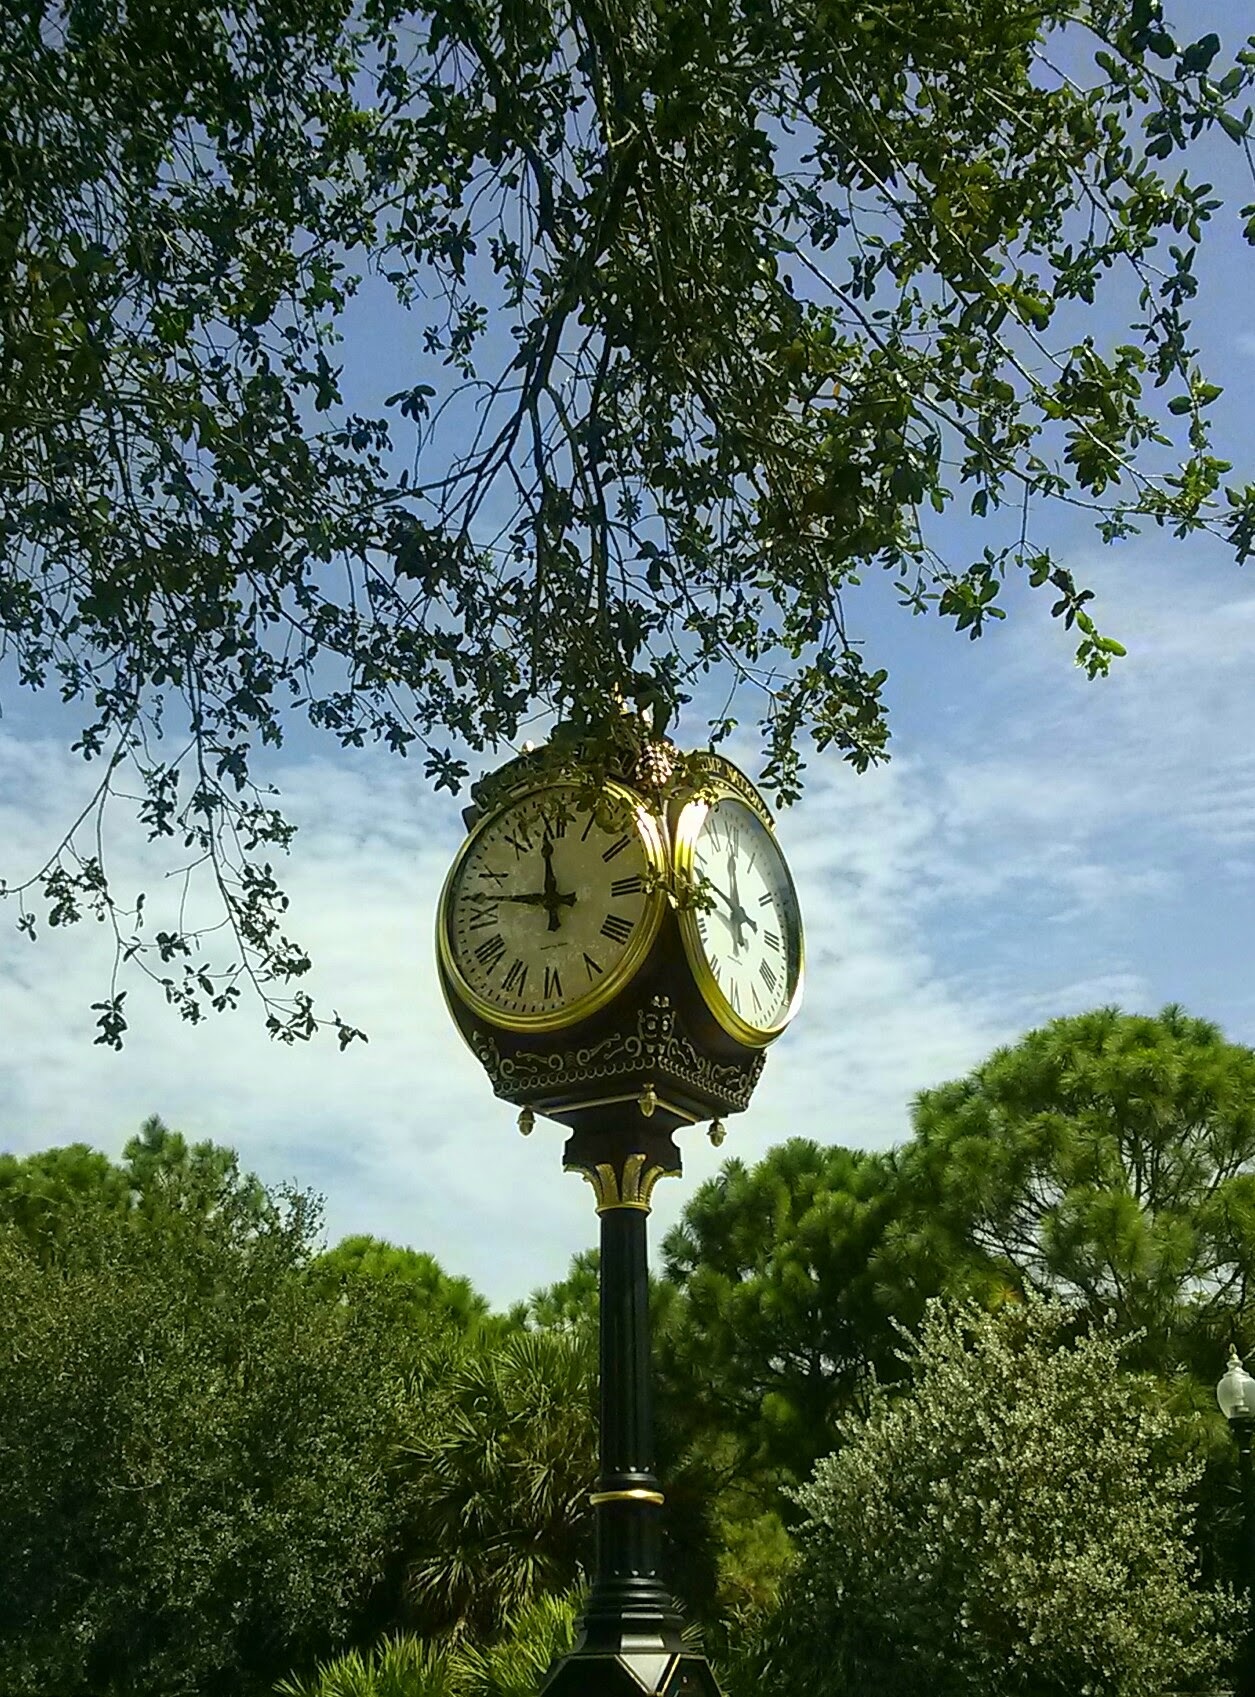
tree, green, street light, garden, lighting, woody plant